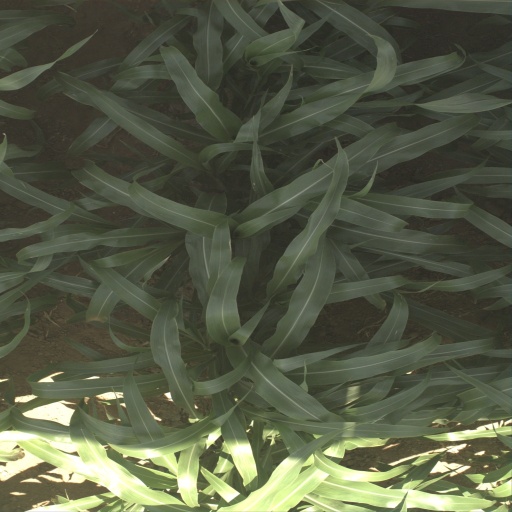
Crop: sorghum